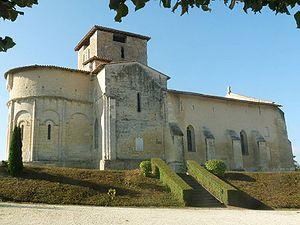
église de St-Quentin-de-Chalais (16), France
Saint-Quentin-de-Chalais est une commune du Sud-Ouest de la France, située dans le département de la Charente.